Rock music of Canada

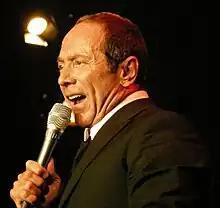
Color bust photo of a man in a tuxedo, holding a microphone.

In 1951, Cleveland, Ohio disc jockey Alan Freed began playing rhythm and blues music for a multi-racial audience, and is credited with first using the phrase "rock and roll" to describe the musical sound of the Doo-wop vocal groups and the rockabilly singers who emerged in the 1950s. The Four Lads, from Toronto, were one of the first groups to capitalize on this sound and become a prominent act in the Canadian rhythm and blues scene, producing their first hit in 1952 called "Mocking Bird". Their most famous hit was "Moments to Remember", which first reached the "Billboard" magazine charts on September 3, 1955. Emerging in the mid-1950s, on near equal-footing to American popular music, Canadian popular music enjoyed considerable success at home and abroad.